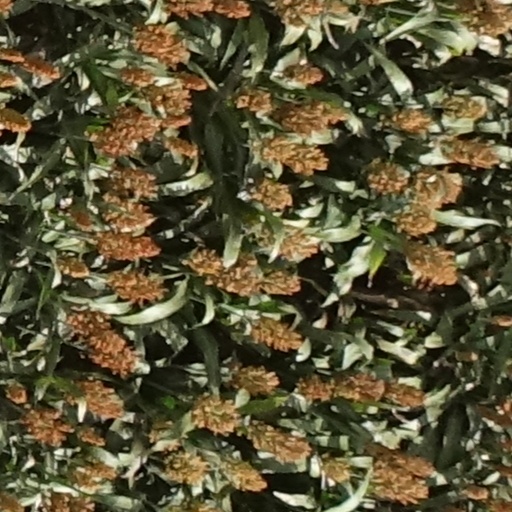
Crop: sorghum